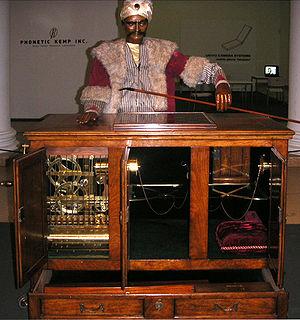
Le Turc mécanique ou l’automate joueur d'échecs est un célèbre canular construit à la fin du XVIIIᵉ siècle : il s’agissait d'un prétendu automate doté de la faculté de jouer aux échecs. Il a été partiellement détruit dans un incendie. De nos jours, une réplique a été créée : elle est contrôlée par un logiciel et joue réellement seule aux échecs.
Johann Wolfgang von Kempelen est un écrivain et inventeur hongrois plus connu sous son nom allemand Wolfgang von Kempelen.